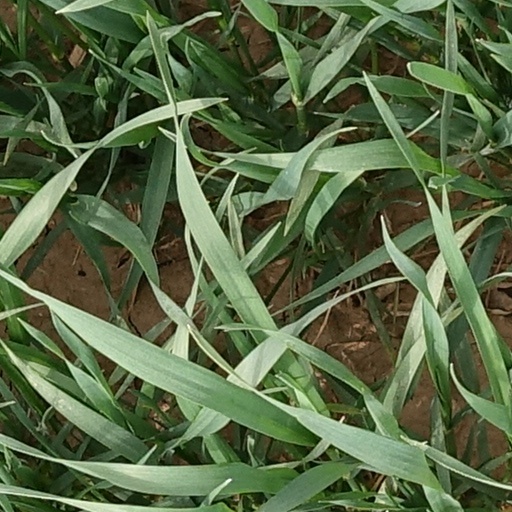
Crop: wheat